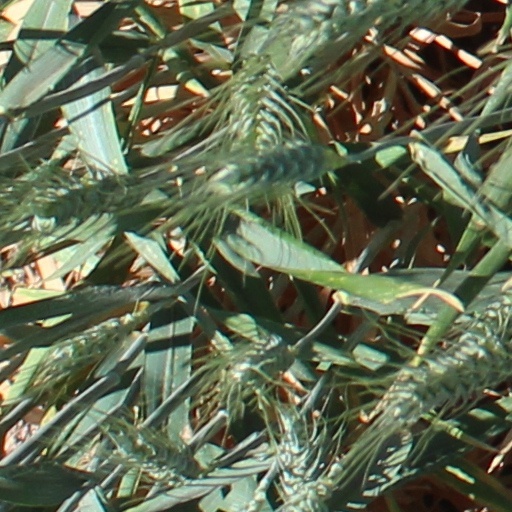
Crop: wheat